Floribama Shore

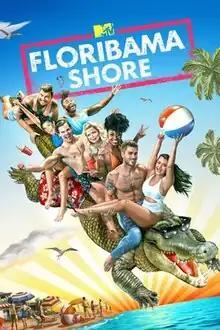

Floribama Shore is an American reality television series that premiered on MTV on November 27, 2017, as a successor to "Jersey Shore" and as a counterpart to CMT's "Party Down South".